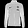
Label: Coat